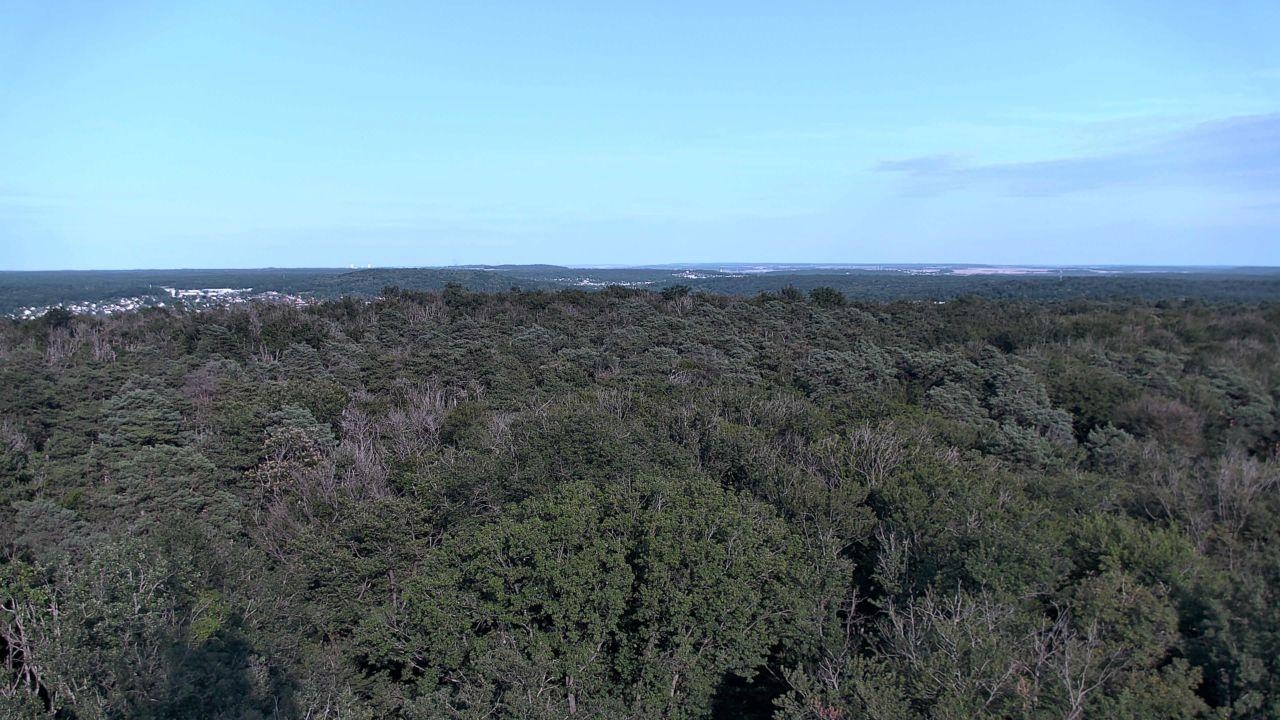
Fire: no
Smoke: yes